Andrej Holm

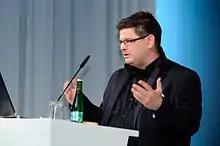
Andrej Holm

Andrej Holm (born 1970) is a German sociologist. His work focuses on urban regeneration, gentrification and housing policy.